Mokshabhumi

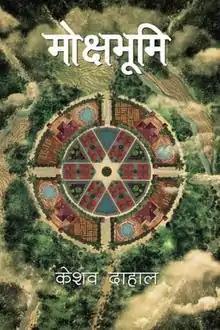
Cover page of the first edition

Mokshabhumi is a 2020 Nepali novel by Keshab Dahal. It was published on 6 October 2020 (20 "Ashoj" 2077 BS) by Kitab Publishers. It won the Padmashree Sahitya Puraskar and was shortlisted for the Madan Puraskar (2077 BS). It is Dahal's debut novel, who is a political activist and writer.